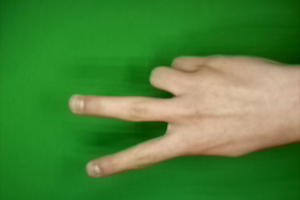
Label: scissors